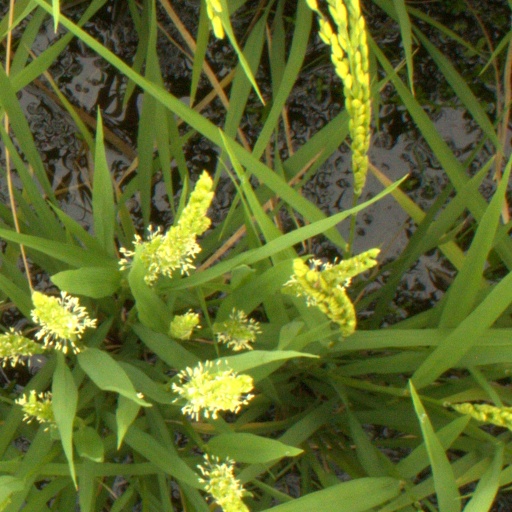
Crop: rice